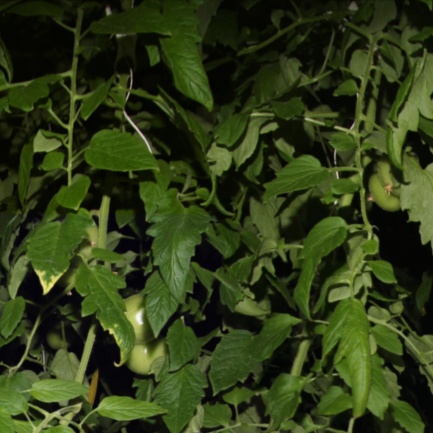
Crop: tomato